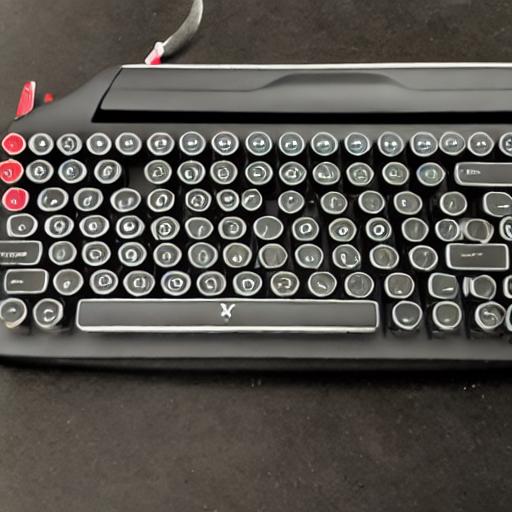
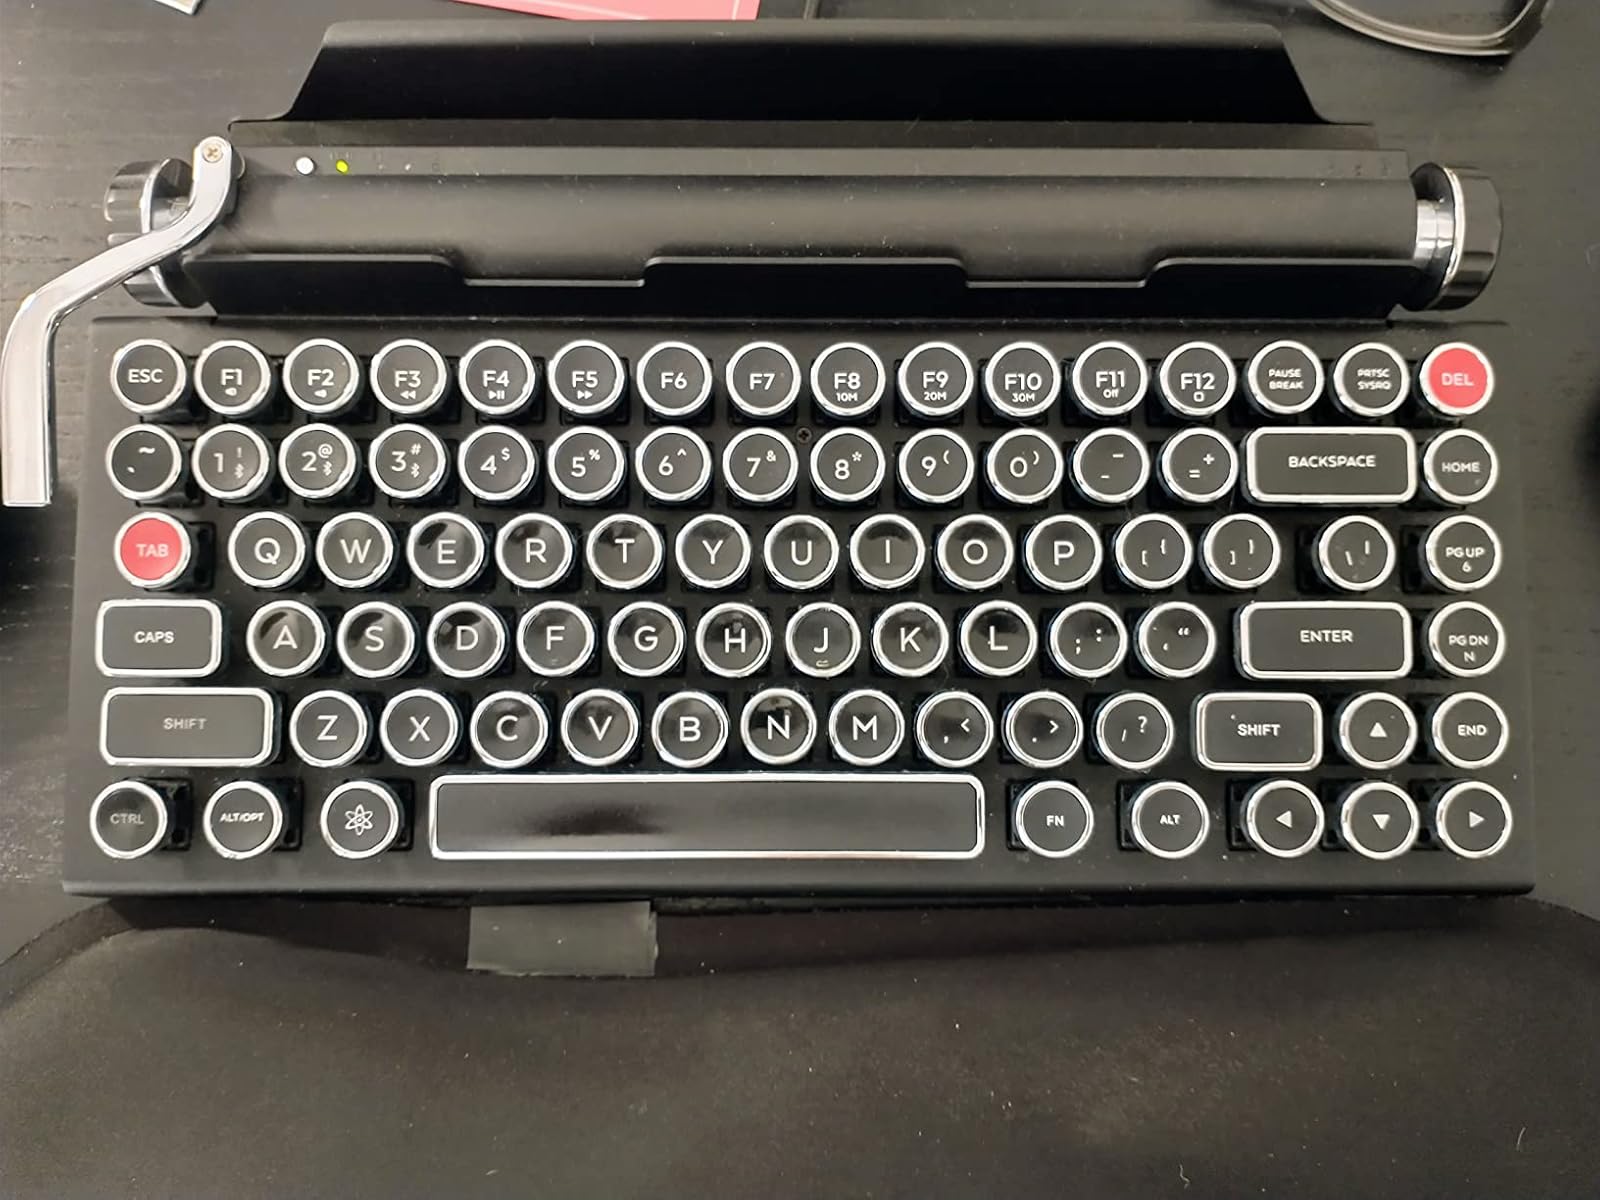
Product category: keyboard
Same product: no